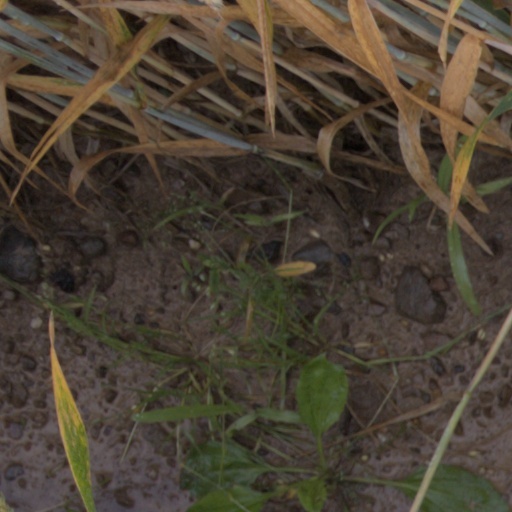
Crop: wheat